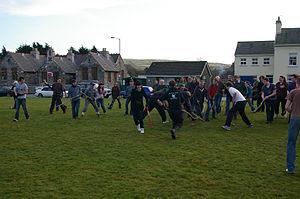
Le cammag est un sport d’équipe, similaire au hurling irlandais et au shinty écossais, qui était joué sur l’île de Man. Il était le sport le plus populaire dans l’île jusqu’aux environs de 1900, date vers laquelle il a été supplanté par le football. Depuis quelques années, les Mannois tentent de le faire revivre.